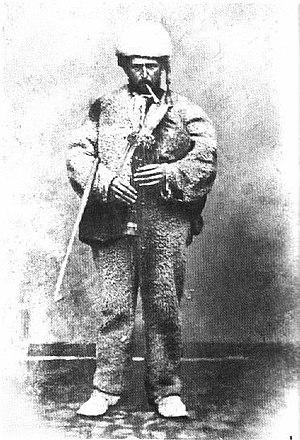
La muchosa est un instrument de la famille des cornemuses, originaire du nord de la France et du Hainaut belge.